Peter Christen Asbjørnsen

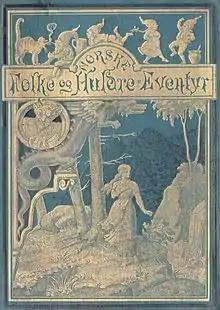
"Norske folke- og huldreeventyr. Andet oplag" (1896) (Gyldendalske Boghandels Forlag, Copenhagen)

Peter Christen Asbjørnsen was born in Christiania (now Oslo), Norway. He was descended from a family originating at Otta in the traditional district of Gudbrandsdal, which is believed to have come to an end with his death. He became a student at the University of Oslo in 1833, but as early as 1832, in his twentieth year, he had begun to collect and write down fairy tales and legends. He later walked on foot the length and breadth of Norway, adding to his stories.